Anna and the Moods

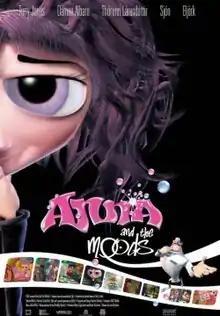

Anna and the Moods is a 2006 animated short film directed by Gunnar Karlsson. The plot centers on a girl named Anna Young (voiced by Björk) who contracts a horrible illness that makes her incredibly moody.